Udaji Chavan

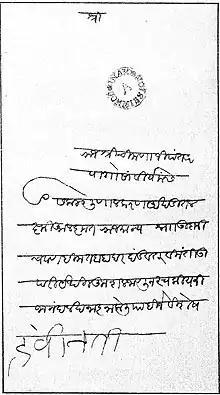
Letter wrote by Himmat Bahadur Senapati Udaji Chavan

Udaji Chavan created trouble in the territory of Shahu as per the instructions of Sambhaji and collected 'Chavan Chauthai'. So Shahu sent Shripatrao Pantpratinidhi to help Gharge-Desai-Deshmukhs with heavy artillery to Shirol. Chavan faced Shahu's troops for two and half months and afterwards wrote letter to Sambhaji II and requested him to come with his troops. Samhaji came with his troops. The battle was fought between Pratinidhi and Udaji Chavan at Shirol. At last, Udaji was defeated. So they escape to Panhala. This battle is known as the 'Battle of Shirol'.